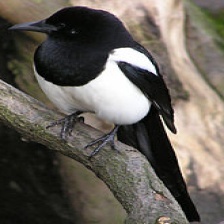
Species: EURASIAN MAGPIE
Scientific name: PICA PICA
ImageNet parent category: magpie